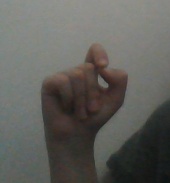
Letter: fa